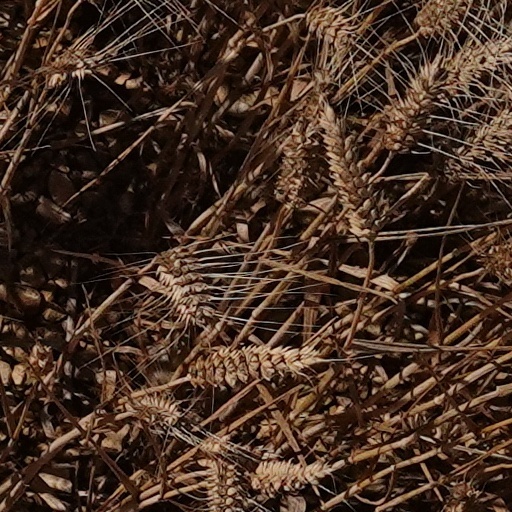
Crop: wheat